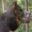
Label: squirrel